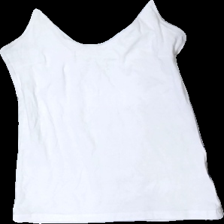
View: front
Type: Top
Category: Ladies
Brand: Lager 157
Colors: White
Material: 100% cotton
Cut: Regular
Size: S
Season: All
Stains: Minor
Smell: Minor
Damage: Sweat stains
Damage location: top right
Damage 2: Sweat stains
Damage 2 location: top left
Price range: <50
Recommended usage: Recycle
Description: White singlet